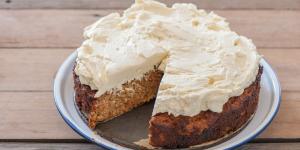
tarta de zanahoria con thermomix